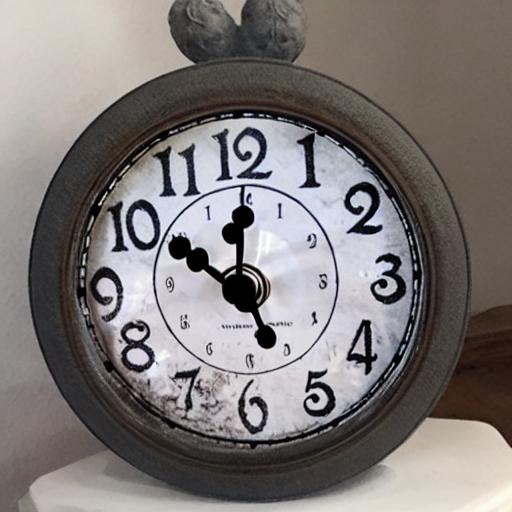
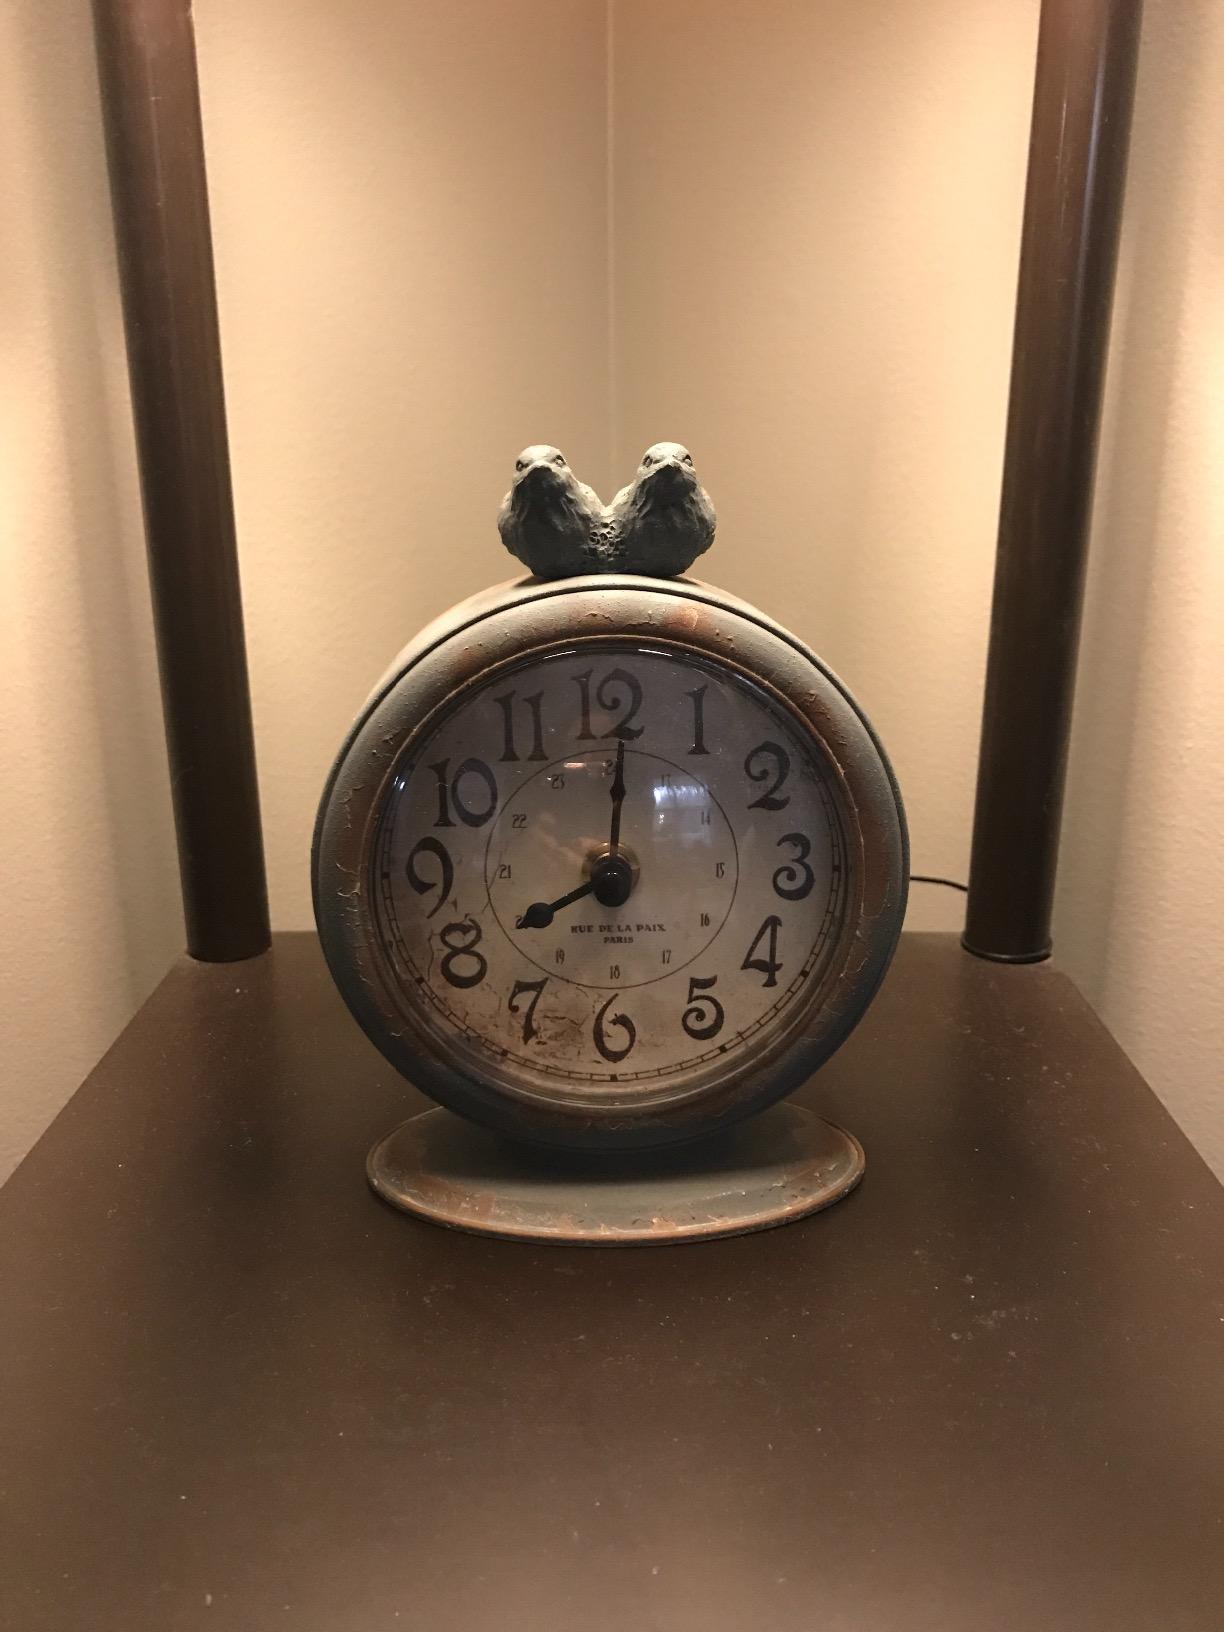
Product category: clock
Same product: no